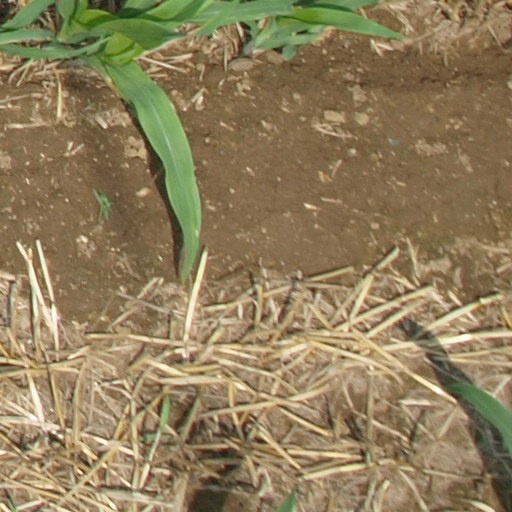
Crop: maize; corn